Answer in natural language. Estimate the real world distances between objects in the image. Which object is closer to Window (marked A), dark cushioned metal stool (marked B) or brown colour  countertop lx (marked C)? Choose between the following options: dark cushioned metal stool (marked B) or brown colour  countertop lx (marked C)
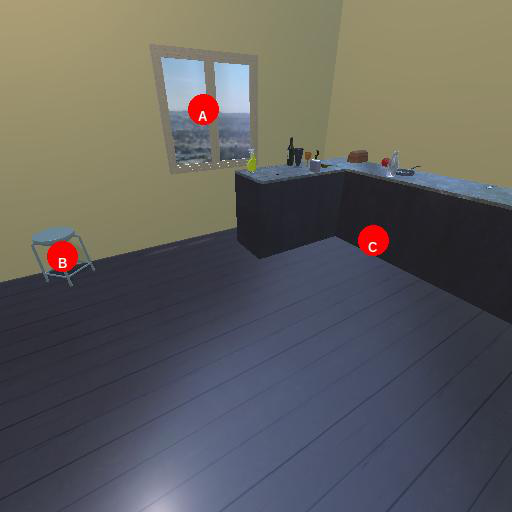
<answer>dark cushioned metal stool (marked B)</answer>